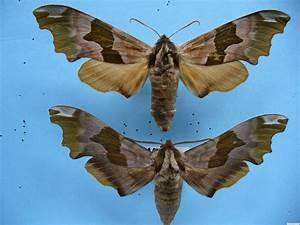
butterfly